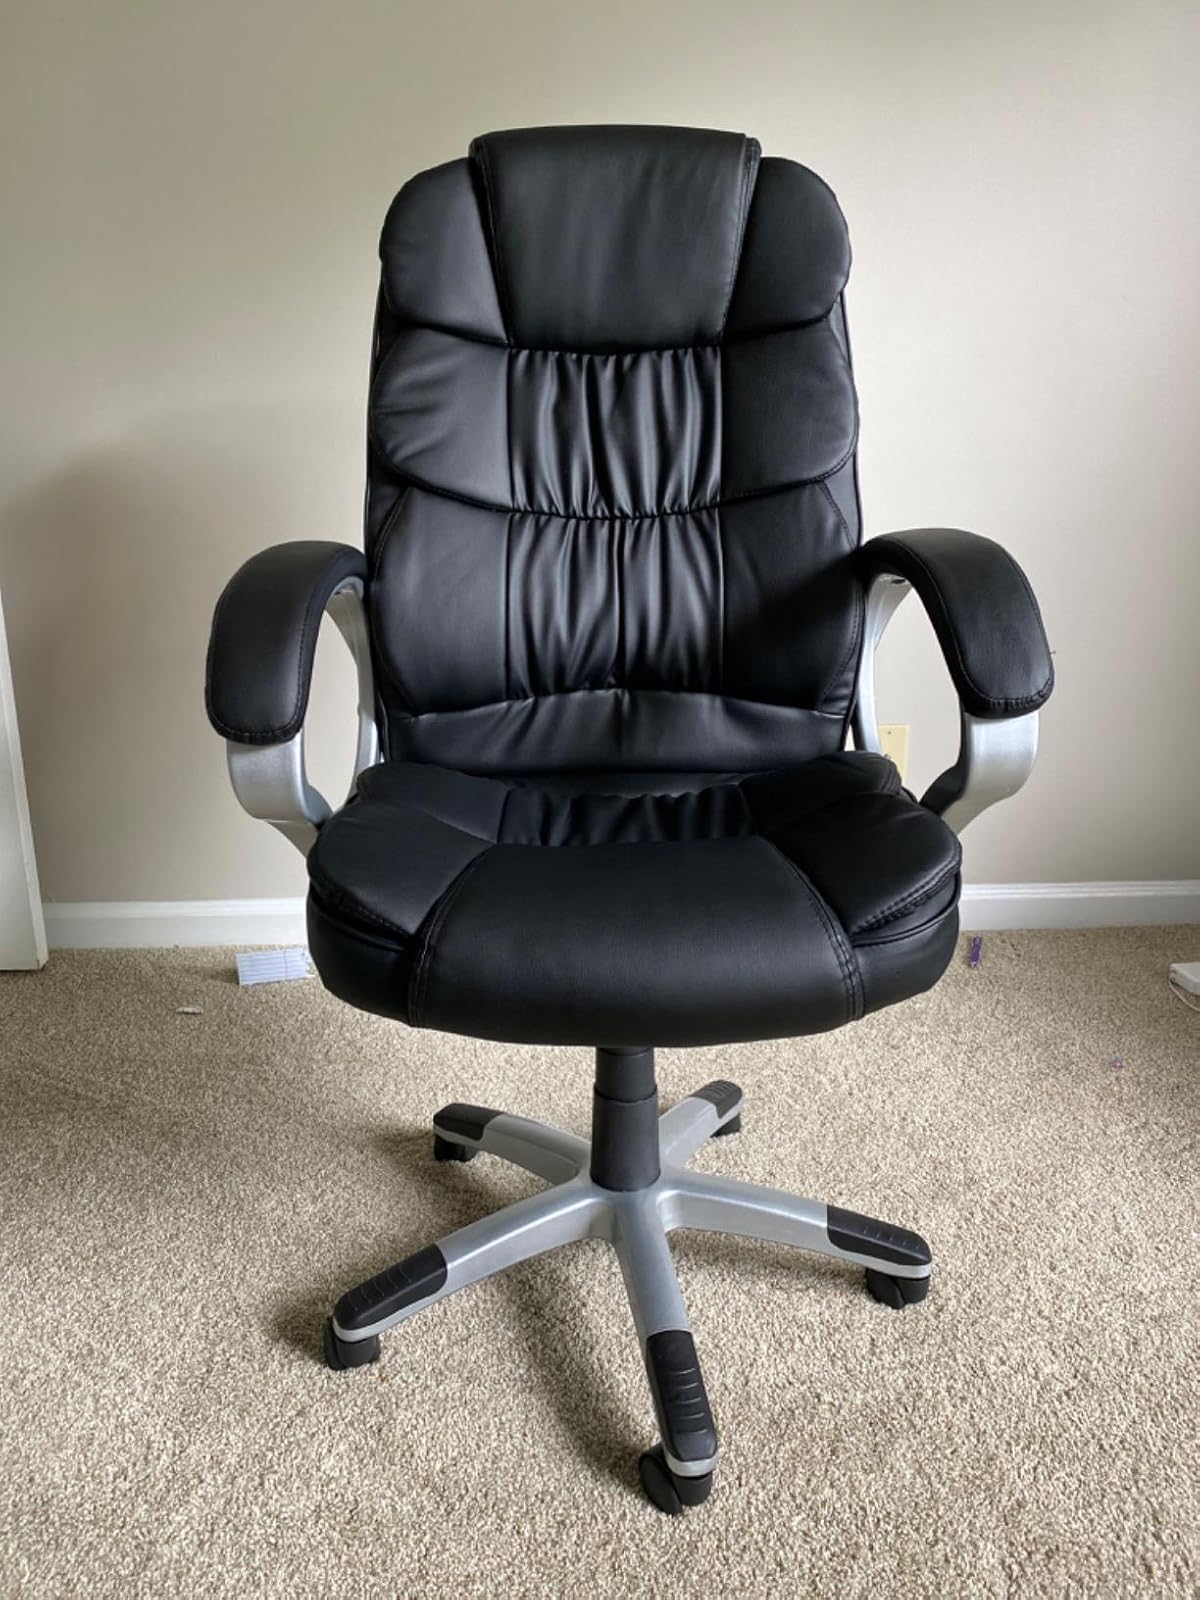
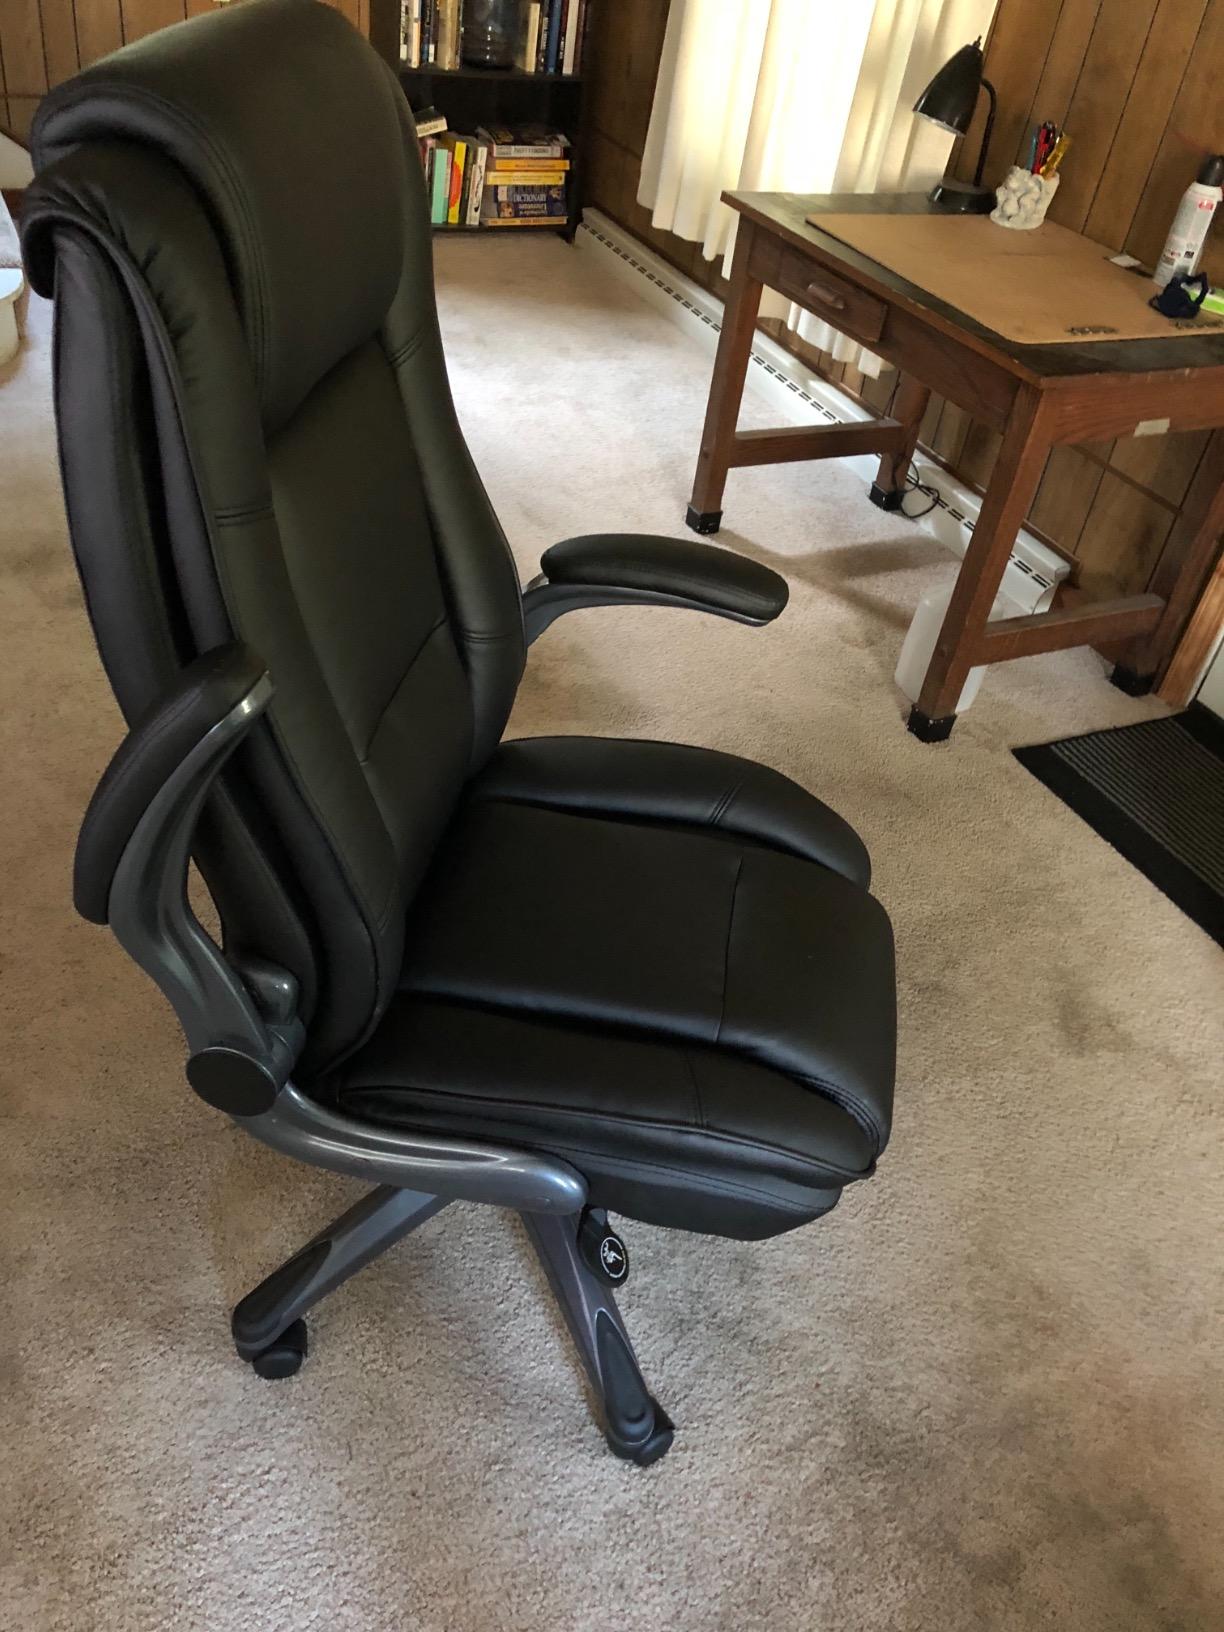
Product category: items_chair
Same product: no